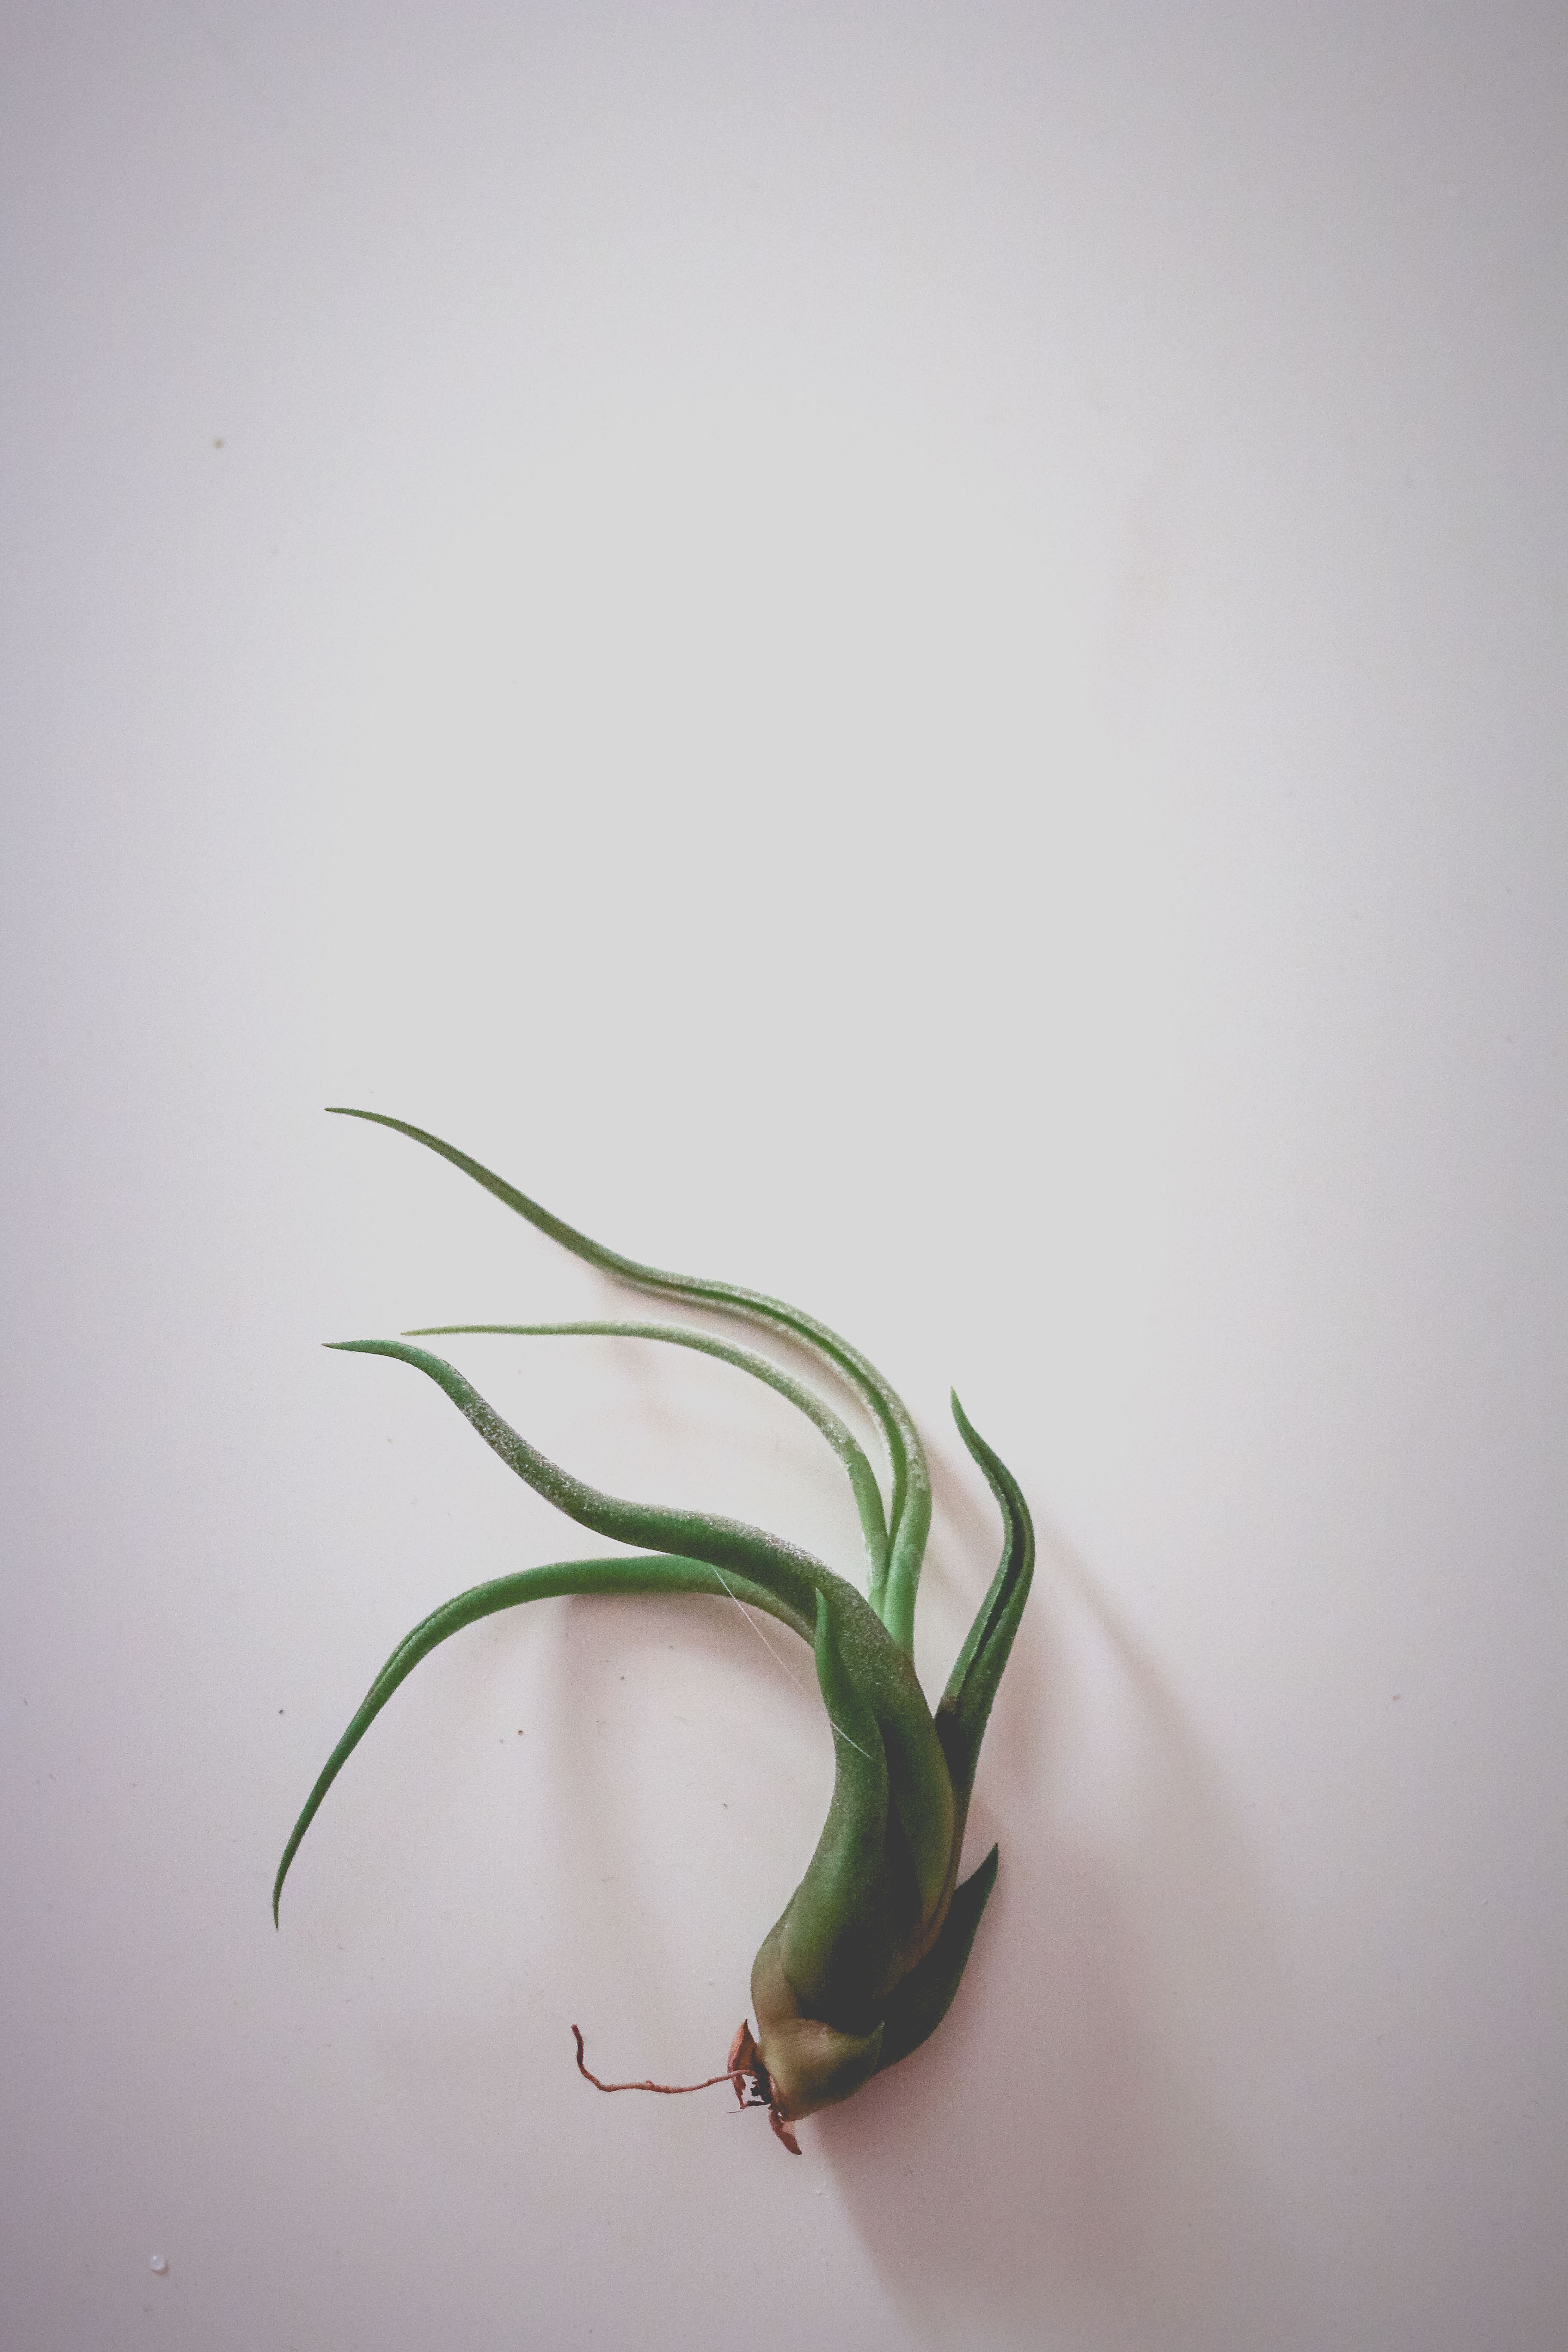
plant, flower, botany, plant stem, flowering plant, hippeastrum, still life photography